Khúc clan

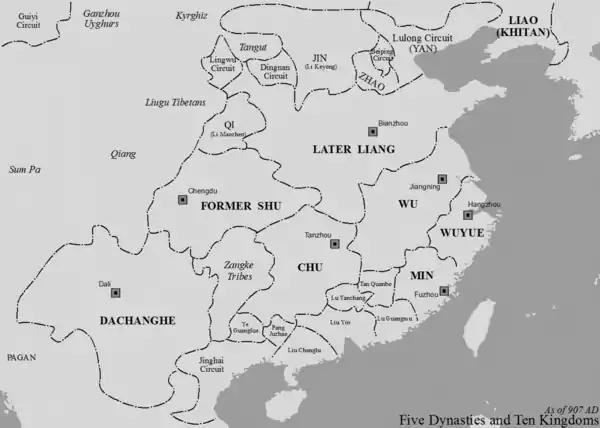
Map showing the location of Khúc clan (Jinghai Circuit)

July 23 of 907 Khúc Thừa Dụ died, his son Khúc Hạo became the new jiedushi "tiết độ sứ". This time China legitimate ruler was the Later Liang, which acknowledged Khuc Hao, but gave title "An Nam Tiết độ sứ" to another mandarin in Guangzhou, to make Vietnamese remember Chinese territory claims.